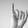
ASL letter: I